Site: brandenburg
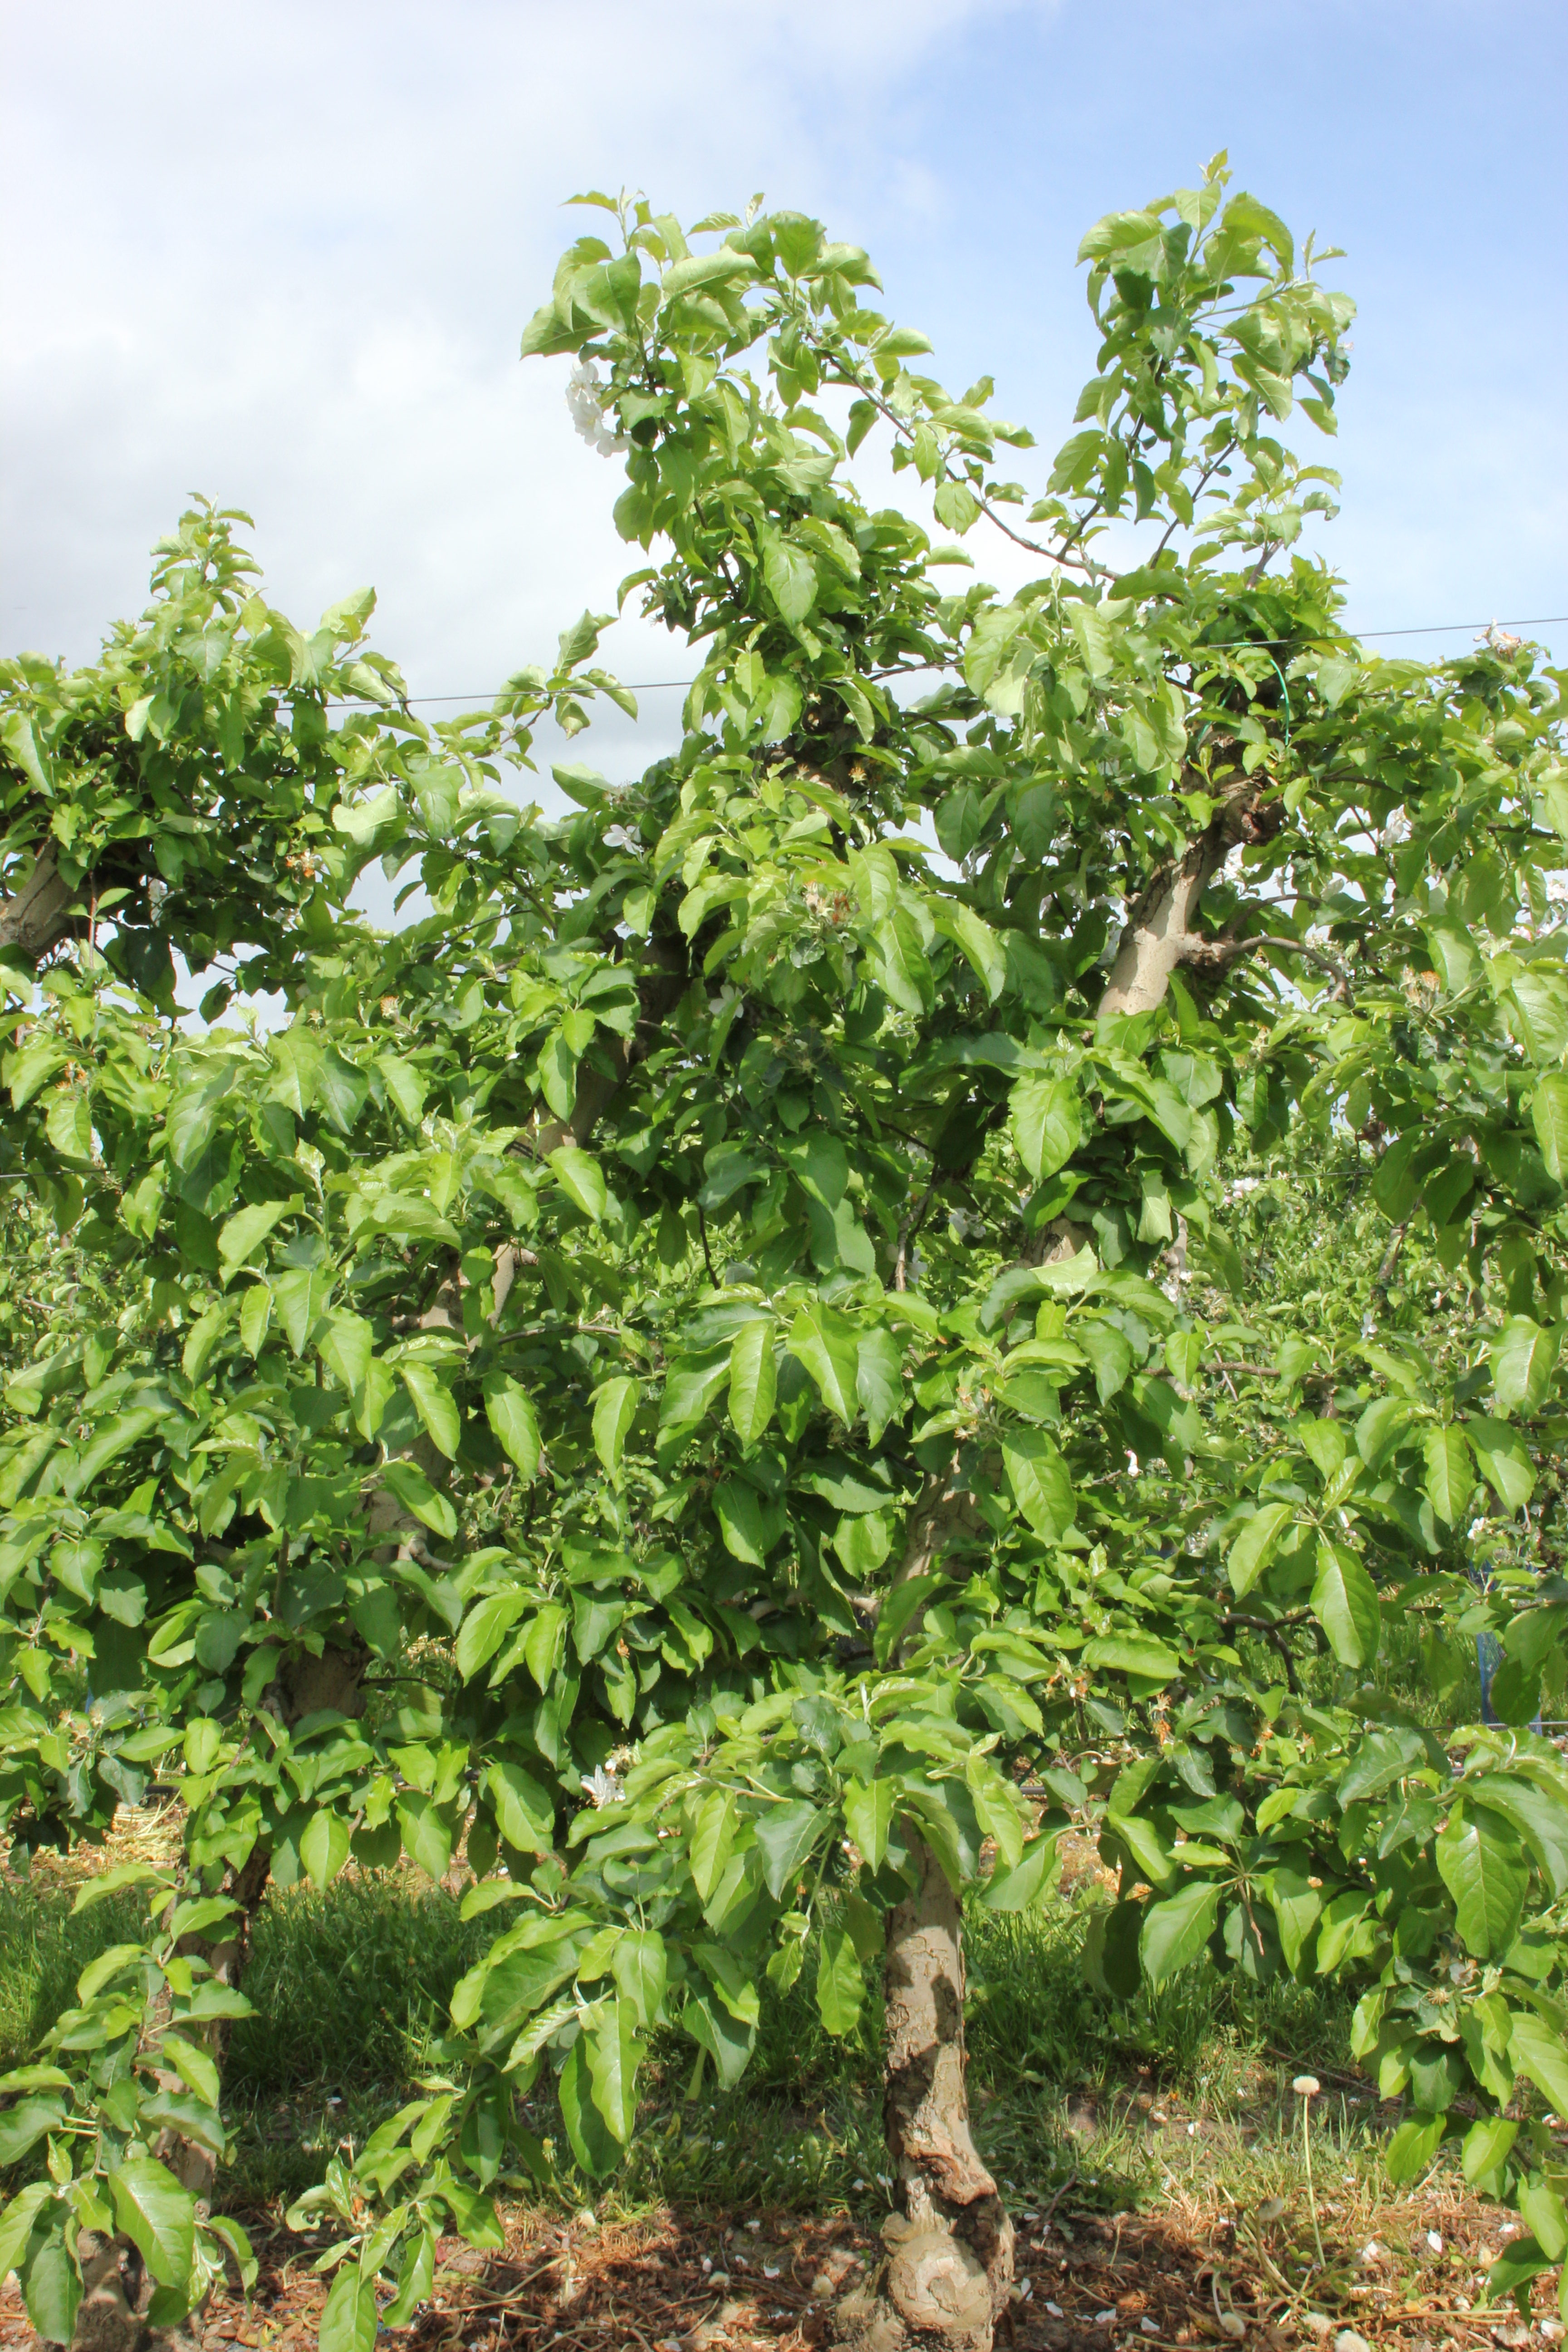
Growth stage (BBCH 67): Flowering